Catharine Flood McCall

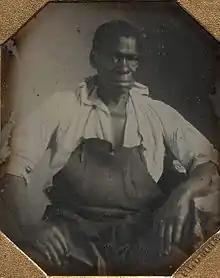
Isaac Jefferson, 1847, was an enslaved blacksmith at Monticello. See Thomas Jefferson and slavery § Monticello slave life

Her competitors were Thomas Jefferson and an enterprise that relied on prisoners at the Virginia State Penitentiary, which was less than a mile from McCall's Alexandria factory. She relied on enslaved and free laborers to staff the business. As Virginia's cities grew during the early 19th century, nails were needed to build wooden buildings. McCall's nail factory produced nail rod, bar iron, wrought nails, cut nails, and brads. The Penitentiary became profitable in 1807 from prisoner-made nails and other products. By 1815, it undercut McCall's and Jefferson's businesses, both of which ultimately closed down.